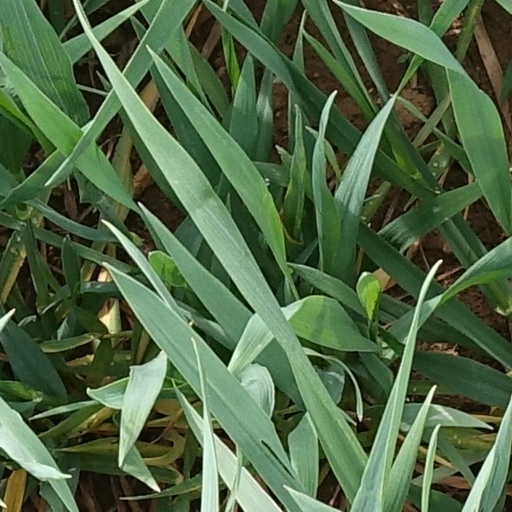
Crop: wheat